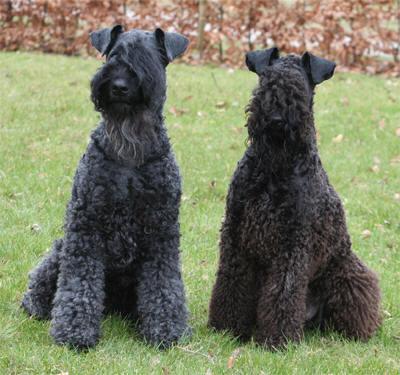
Kerry_blue_terrier